Turgor pressure

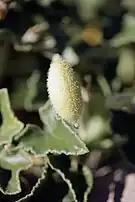

In fruits such as "Impatiens parviflora", "Oxalia acetosella" and "Ecballium elaterium", turgor pressure is the method by which seeds are dispersed. In "Ecballium elaterium", or squirting cucumber, turgor pressure builds up in the fruit to the point that it aggressively detaches from the stalk, and seeds and water are squirted everywhere as the fruit falls to the ground. Turgor pressure within the fruit ranges from .003 to 1.0 MPa.